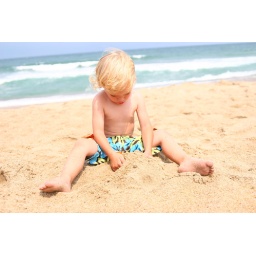
A boy in the sand